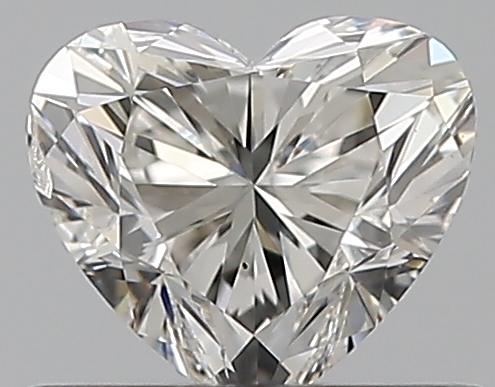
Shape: heart
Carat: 0.5
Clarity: SI2
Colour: H
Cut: EX
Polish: EX
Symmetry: VG
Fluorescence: N
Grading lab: GIA
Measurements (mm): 4.83 x 5.39 x 3.25